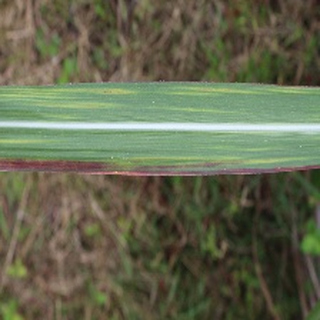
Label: sugarcane_bacterial_blight